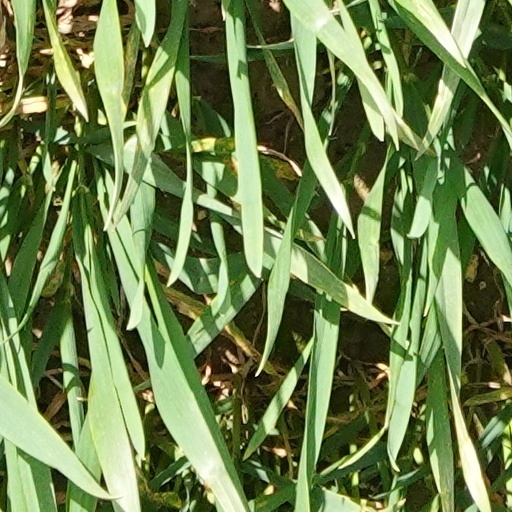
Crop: wheat